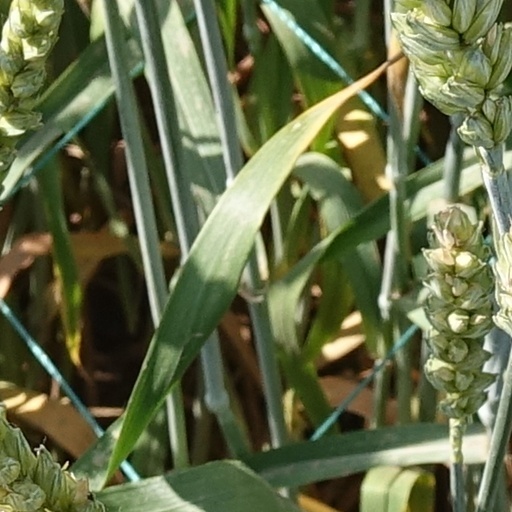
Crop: wheat